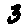
Label: 3